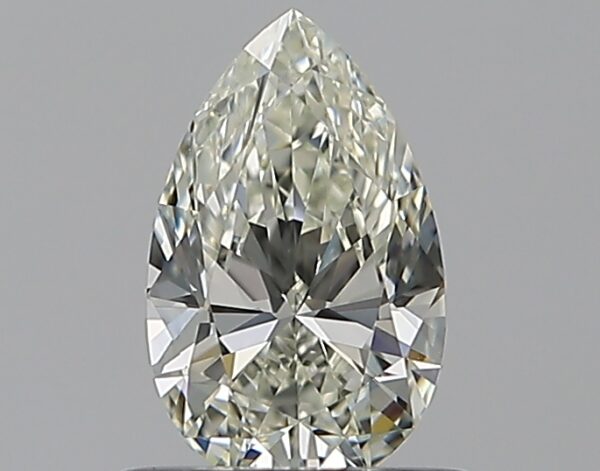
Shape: pear
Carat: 0.52
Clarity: VVS1
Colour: K
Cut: EX
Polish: EX
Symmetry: EX
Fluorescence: N
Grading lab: GIA
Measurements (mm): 7.04 x 4.38 x 2.69